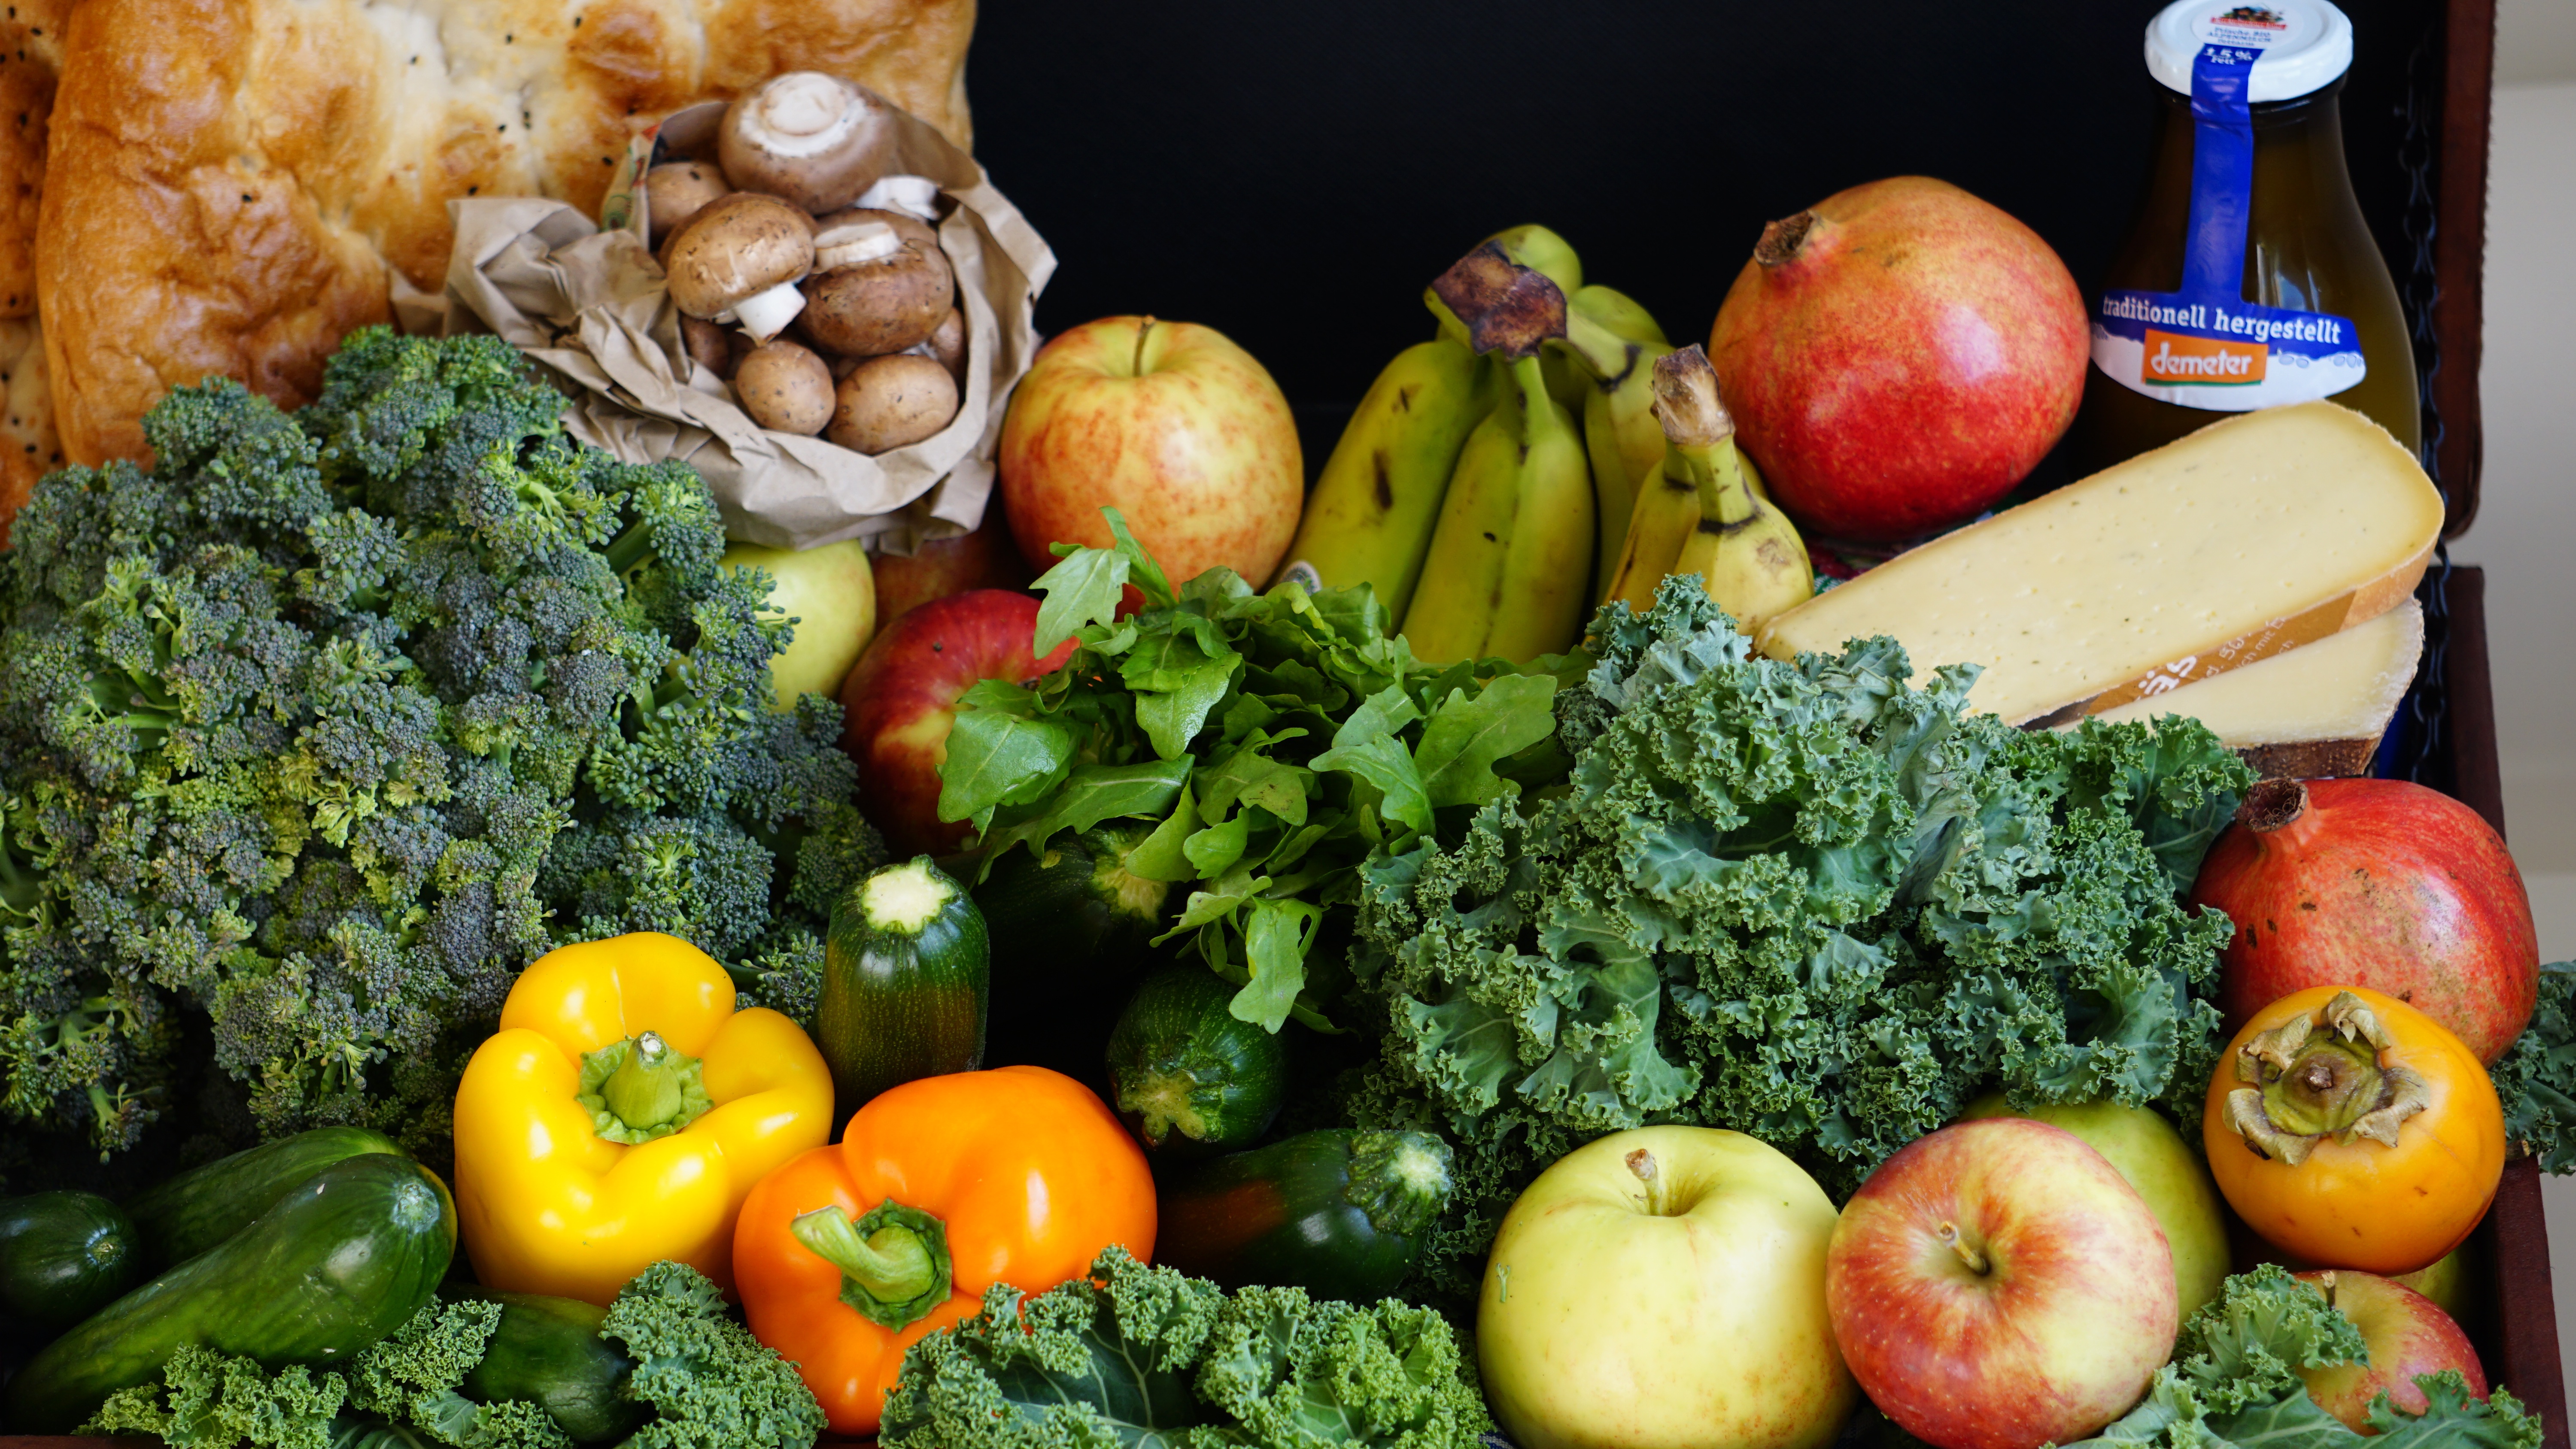
apple, fruit, dish, meal, food, produce, vegetable, market, shopping, healthy, lunch, cuisine, still life, nutrition, vegetables, fruits, vitamins, purchasing, left untreated, farmers local market